Boris Nemtsov

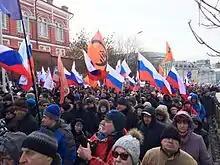
March in memory of Nemtsov in Moscow, 26 February 2017

Nemtsov was among the 34 original signatories of the online anti-Putin manifesto "Putin Must Go", published on 10 March 2010. Six months later, in September 2010, together with Vladimir Ryzhkov, Mikhail Kasyanov and Vladimir Milov, Nemtsov formed the "For Russia without Lawlessness and Corruption" party, which, three months later was transformed into the People's Freedom Party. In May 2011, the party applied for registration with the Ministry of Justice, but the request was denied a month later.